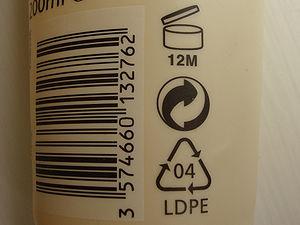
Le symbole de période après ouverture ou symbole PAO est un symbole graphique qui identifie la durée de vie utile d'un produit cosmétique après la première ouverture de son emballage. Il représente ainsi un pot de cosmétique neutre ouvert avec un nombre de mois ou d'années écrit en dessous.